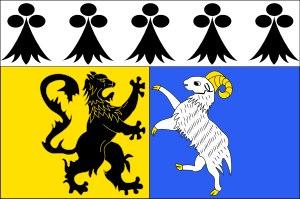
Le conseil départemental du Finistère est l'assemblée délibérante du département français du Finistère, collectivité territoriale décentralisée. Son siège se trouve à Quimper.